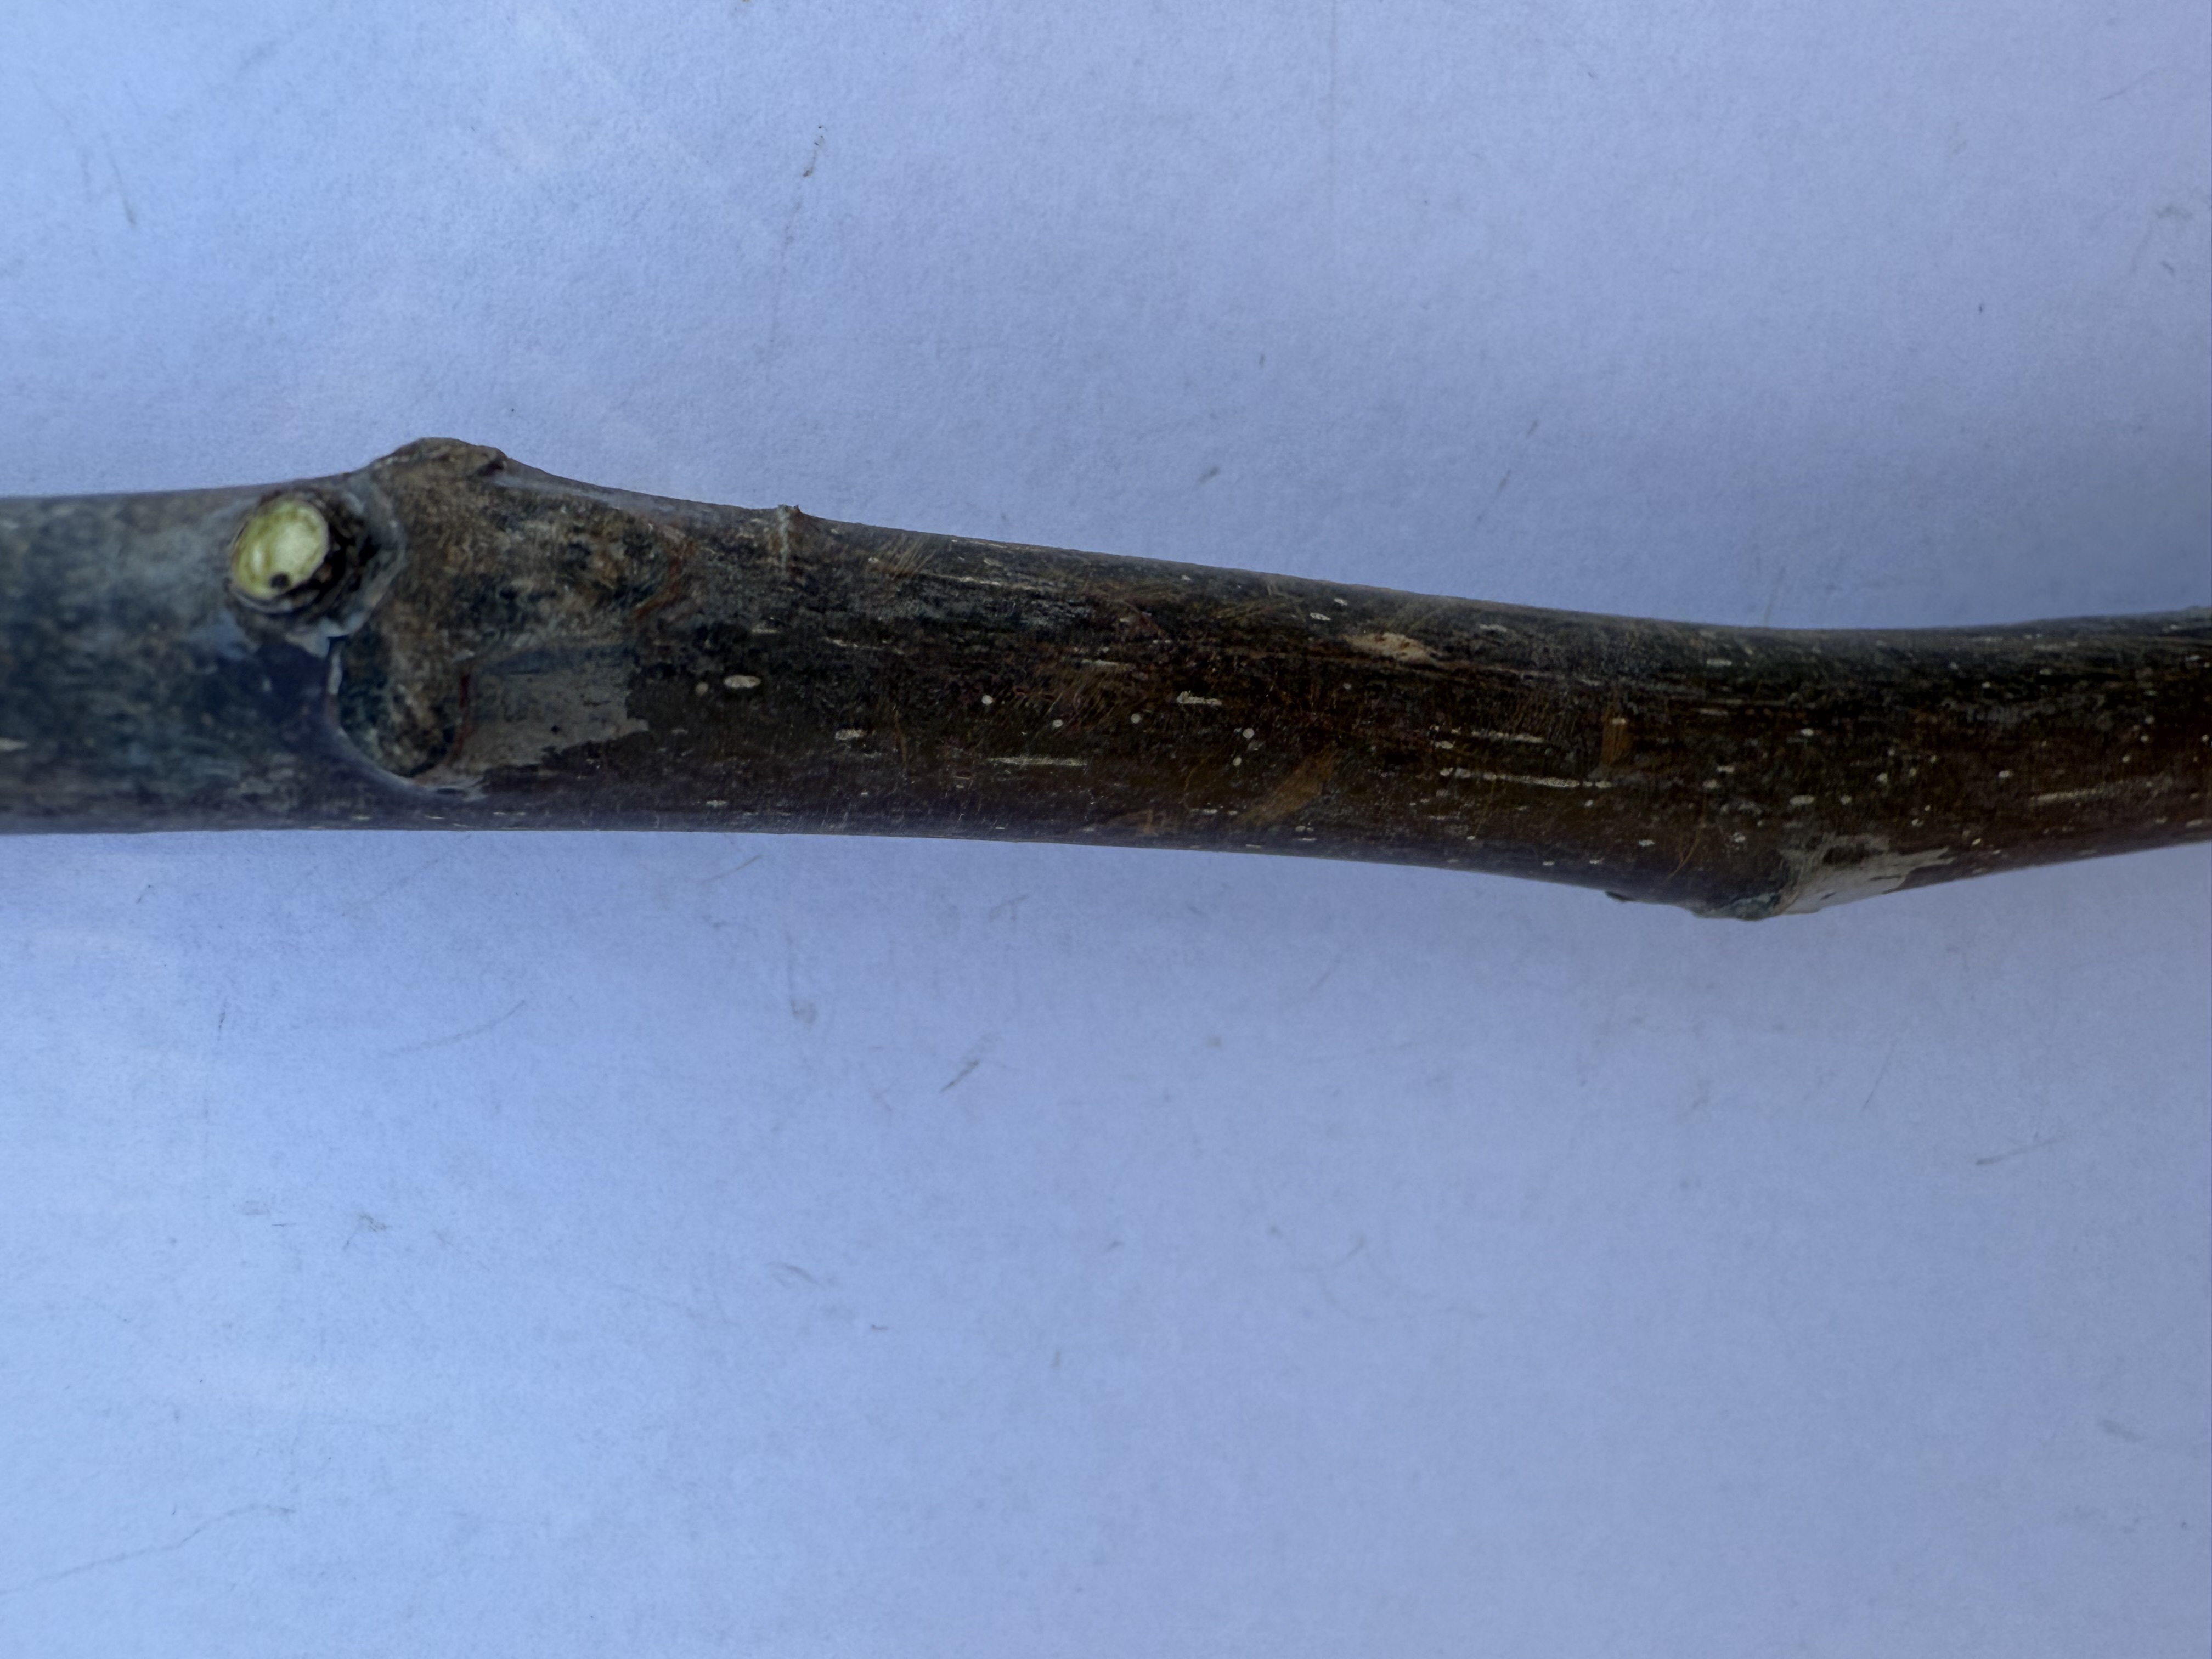
Variety: Bilecik Walnut